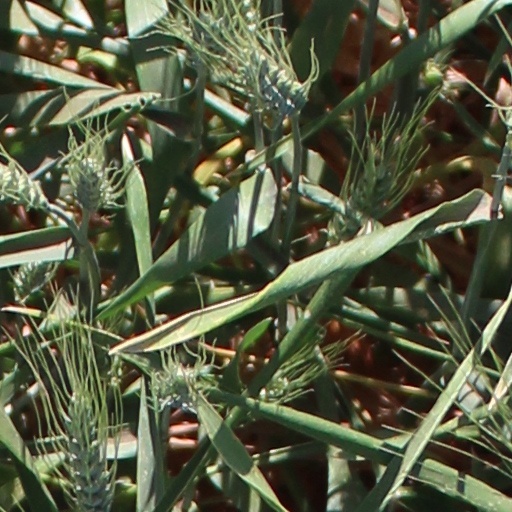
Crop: wheat